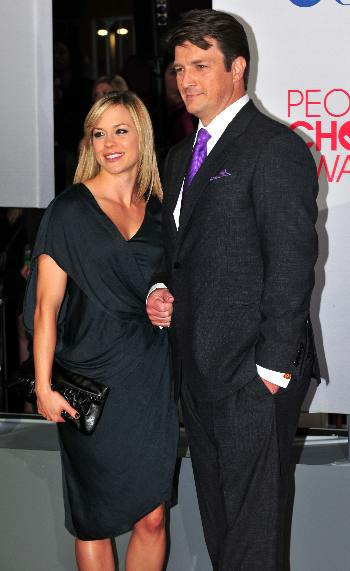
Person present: Yes